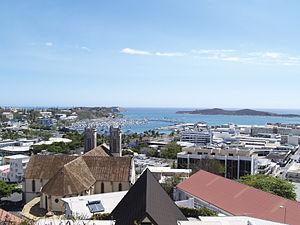
Nouméa centre et la cathédrale
La liste qui suit présente les édifices de la ville de Nouméa protégés au titre des monuments historiques et répertoriés dans la base de la province Sud de la Nouvelle-Calédonie.
Nouméa, principale ville portuaire de Nouvelle-Calédonie, est le chef-lieu de cette collectivité d'outre-mer française au statut spécifique et de la Province Sud, située sur une presqu'île de la côte sud-ouest de la Grande Terre.
La ville de Nouméa était divisée administrativement en huit « grands quartiers » eux-mêmes divisés en 39 quartiers.
Les réseaux de transport en Nouvelle-Calédonie sont soumis à un certain nombre de contraintes géographiques : l'insularité, le climat, l'éloignement de la Métropole, l'aspect relativement étendu de l'île principale ou encore la présence sur pratiquement toute la longueur de cette dernière de la Chaîne centrale. S'y ajoute l'absence d'alternative à la route dans les transports intérieurs, à l'exception des liaisons maritimes inter-îles ou d'un circuit aérien domestique encore limité.